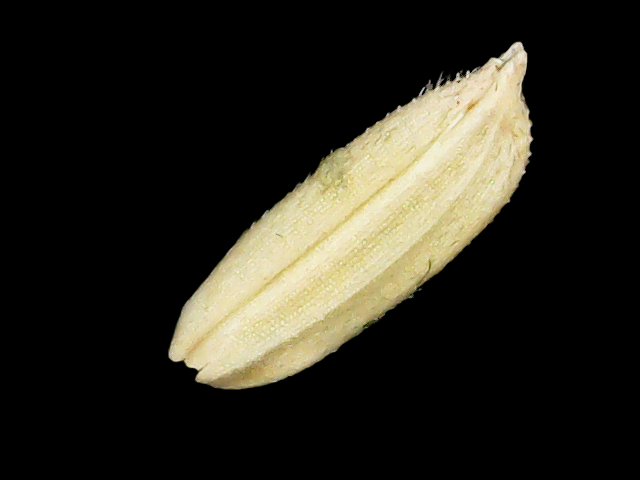
Rice variety: Bd30